B92

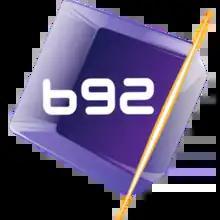
TV B92's fourth logo used from 19 March 2012 to 10 September 2017

In the spring of 2011, the purple crystal-kryptonite which can be rotated, suddenly appeared in Belgrade. Because of that, TV B92 became surprised and made a speculation talking about the crystal-kryptonite at Knez Mihailova Street in Belgrade. From 19 April 2011 to 20 April 2011, TV B92 started to air some promos with this crystal-kryptonite and were advertising something, but during its news program Vesti B92 on 20 April 2011 at 11 pm, it was known that TV B92 is going to be rebranded on 21 April 2011. Then on 21 April 2011, TV B92 started the new season of 2011–12 and underwent a visual makeover. At the same time, it introduced a new logo that consists of a purple crystal-kryptonite that contains an orange slash while the "B 92" wordmark are appearing in the middle of the crystal-kryptonite. In addition to news and series, TV B92 introduced more sports programming and was broadcasting many tennis events featuring Serbian players (Grand Slam tournaments, ATP Masters 1000 series, ATP World Tour Finals), football (UEFA Europa League, La Liga) and basketball (Liga ABA). But however, its purple crystal-kryptonite logo was short-lived and was only used for 12 months of believing in B92